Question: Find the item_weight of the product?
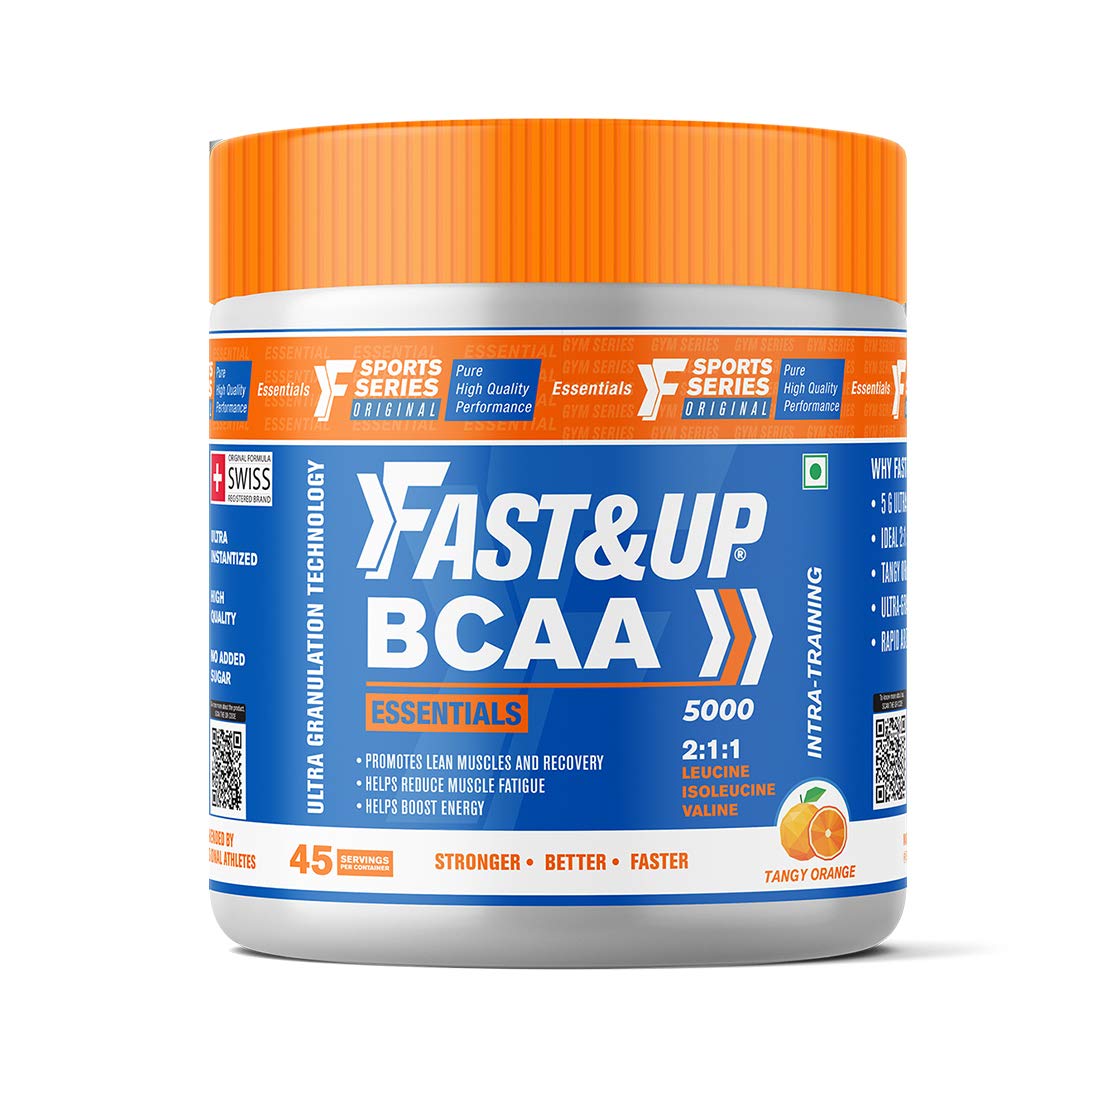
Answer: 5 gram